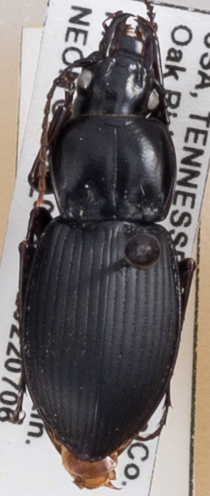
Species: Cyclotrachelus sigillatus
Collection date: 2022-07-06
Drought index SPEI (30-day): -0.528
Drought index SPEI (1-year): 0.216
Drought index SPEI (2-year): -0.006